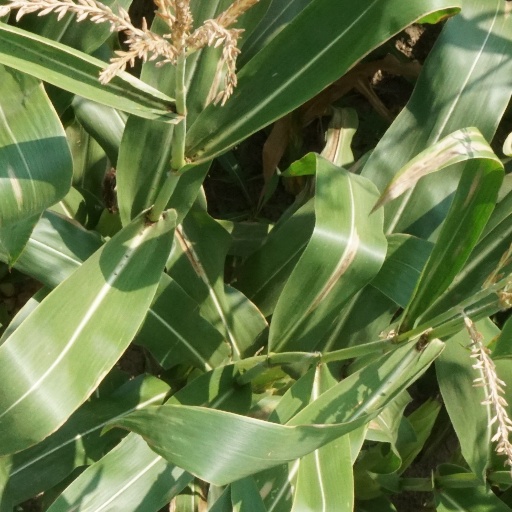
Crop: maize; corn